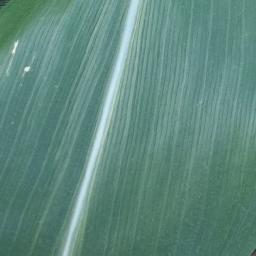
Label: Corn___healthy